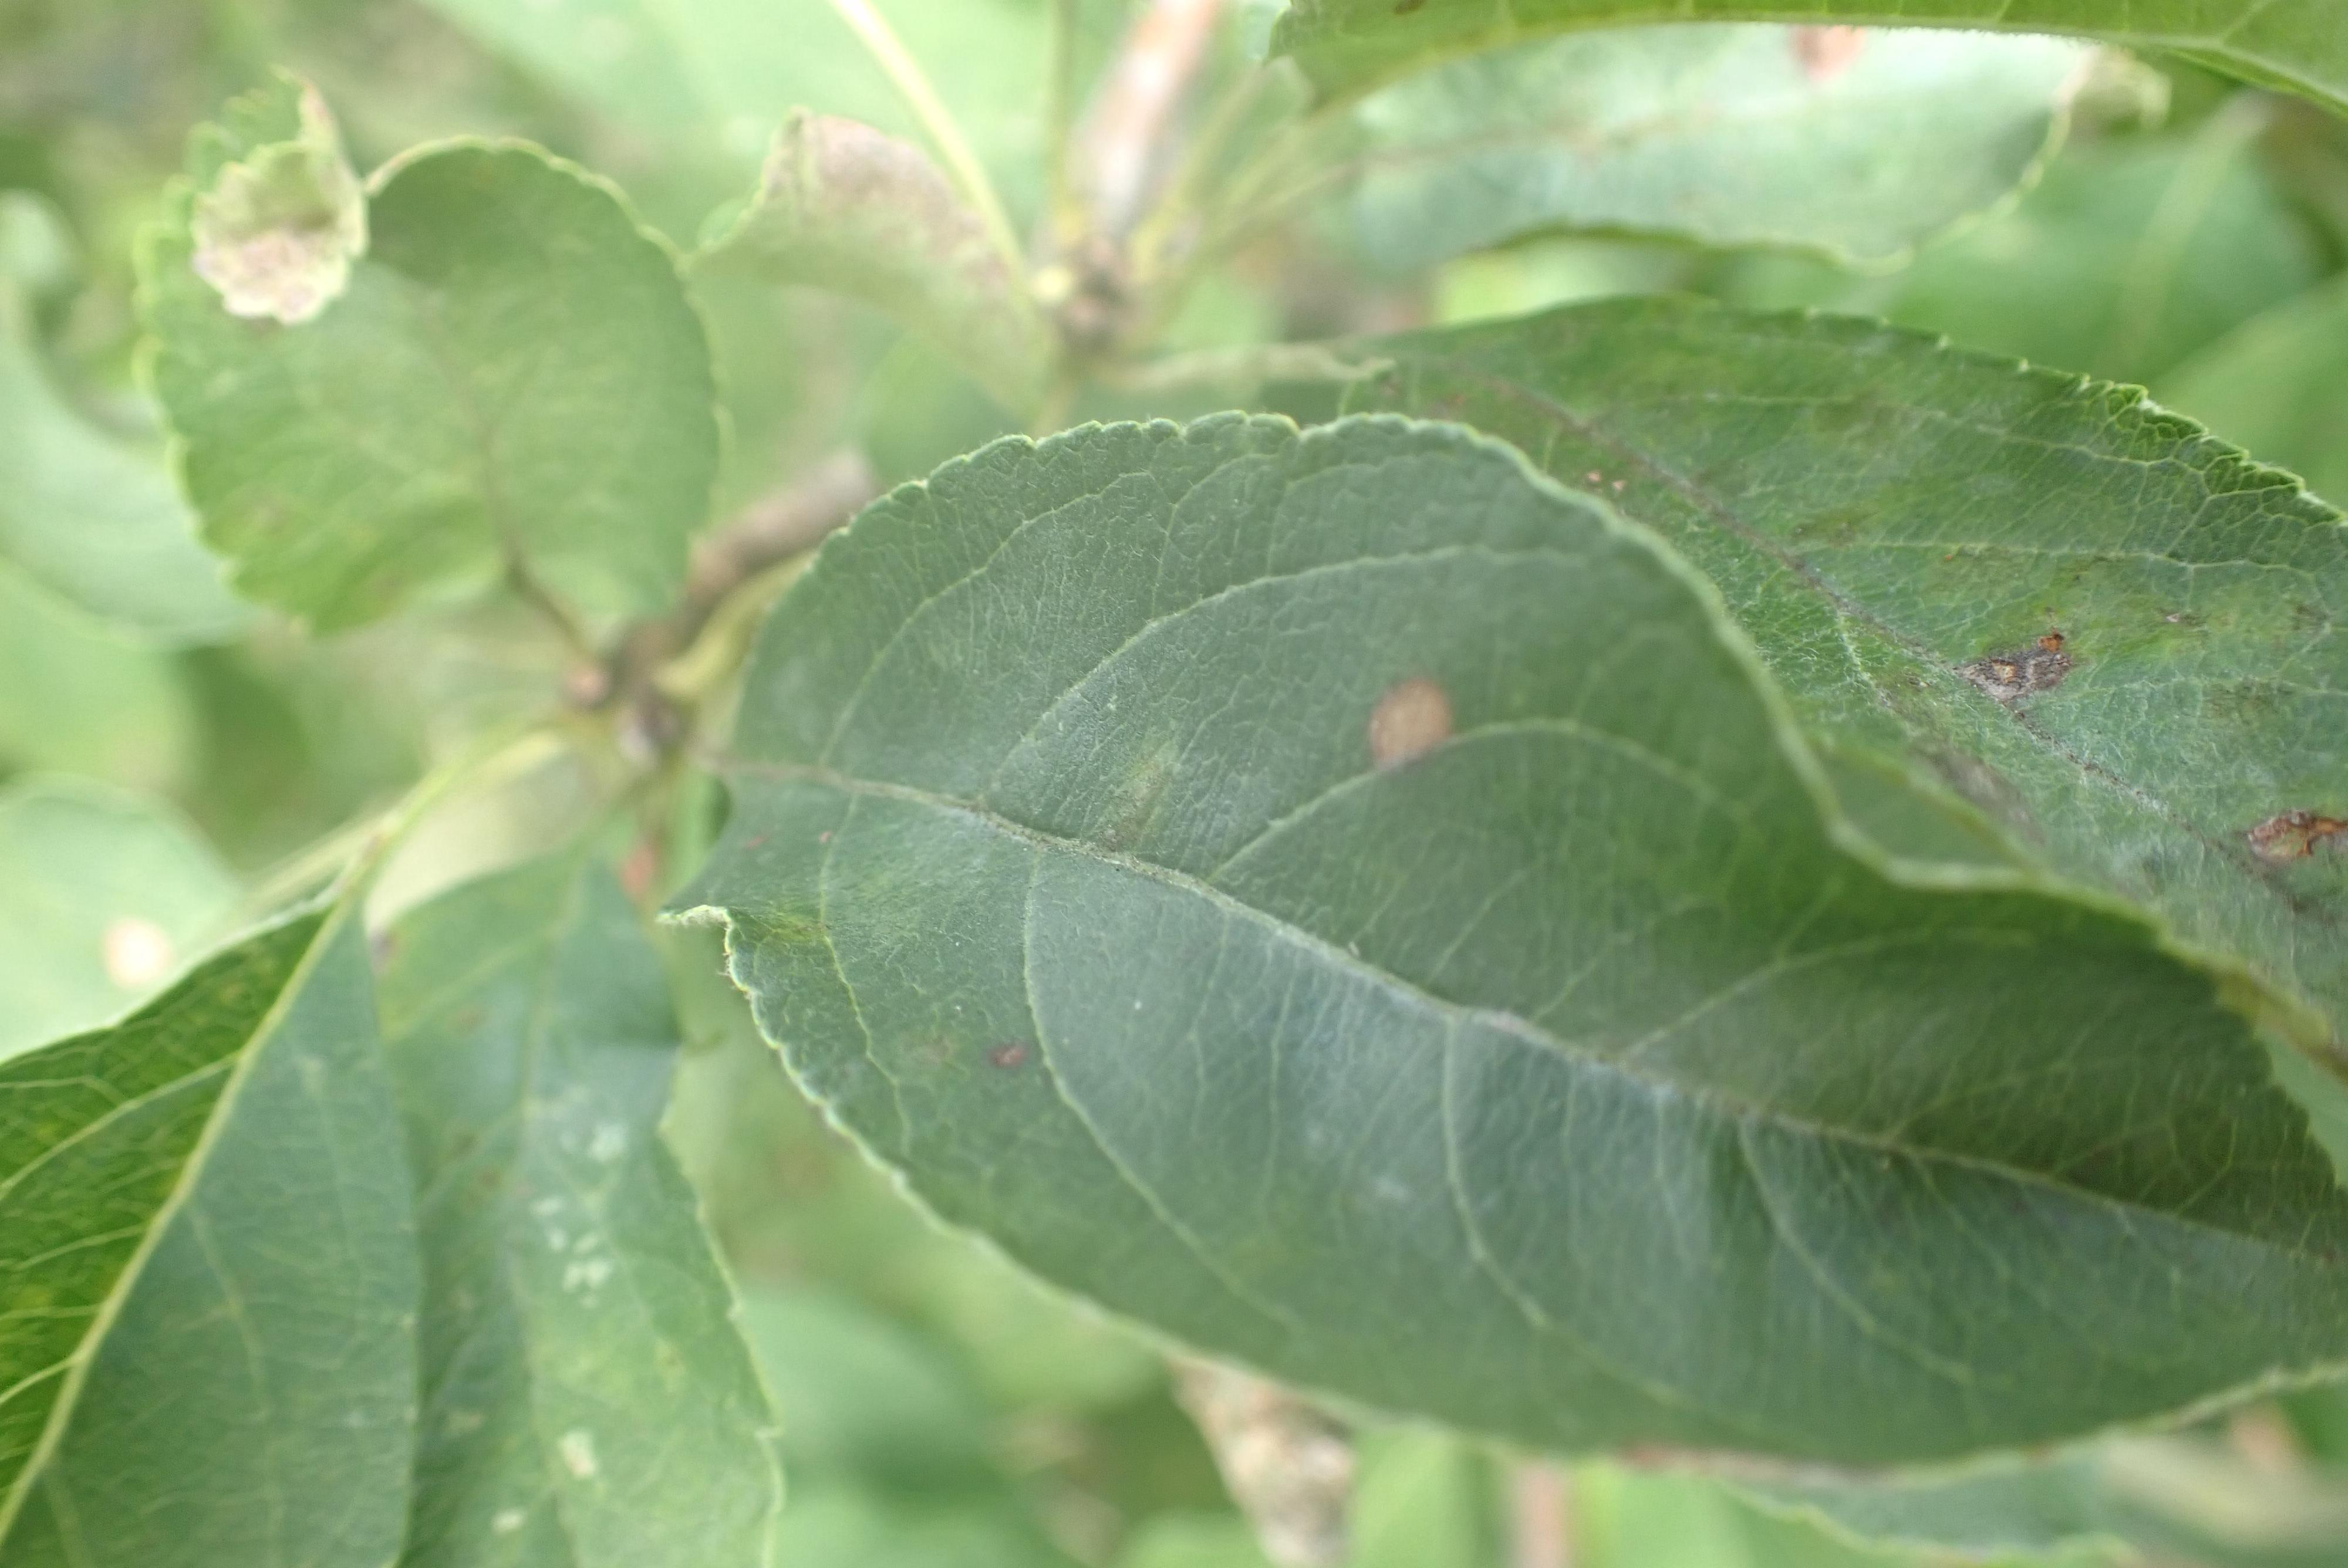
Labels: complex